Gabriel Cleur

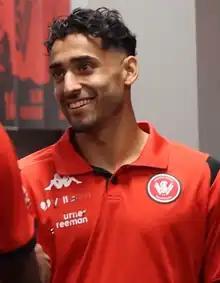
Cleur with Western Sydney Wanderers in 2023

Gabriel Isaac Cleur (born 31 January 1998) is an Australian professional footballer who plays as a right back for Western Sydney Wanderers.